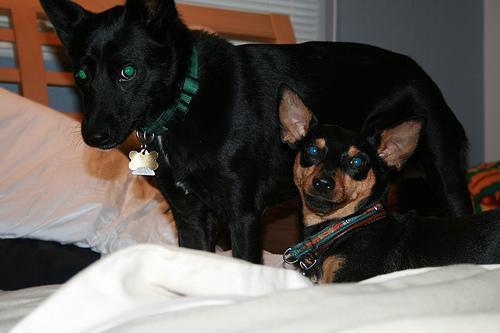
kelpie